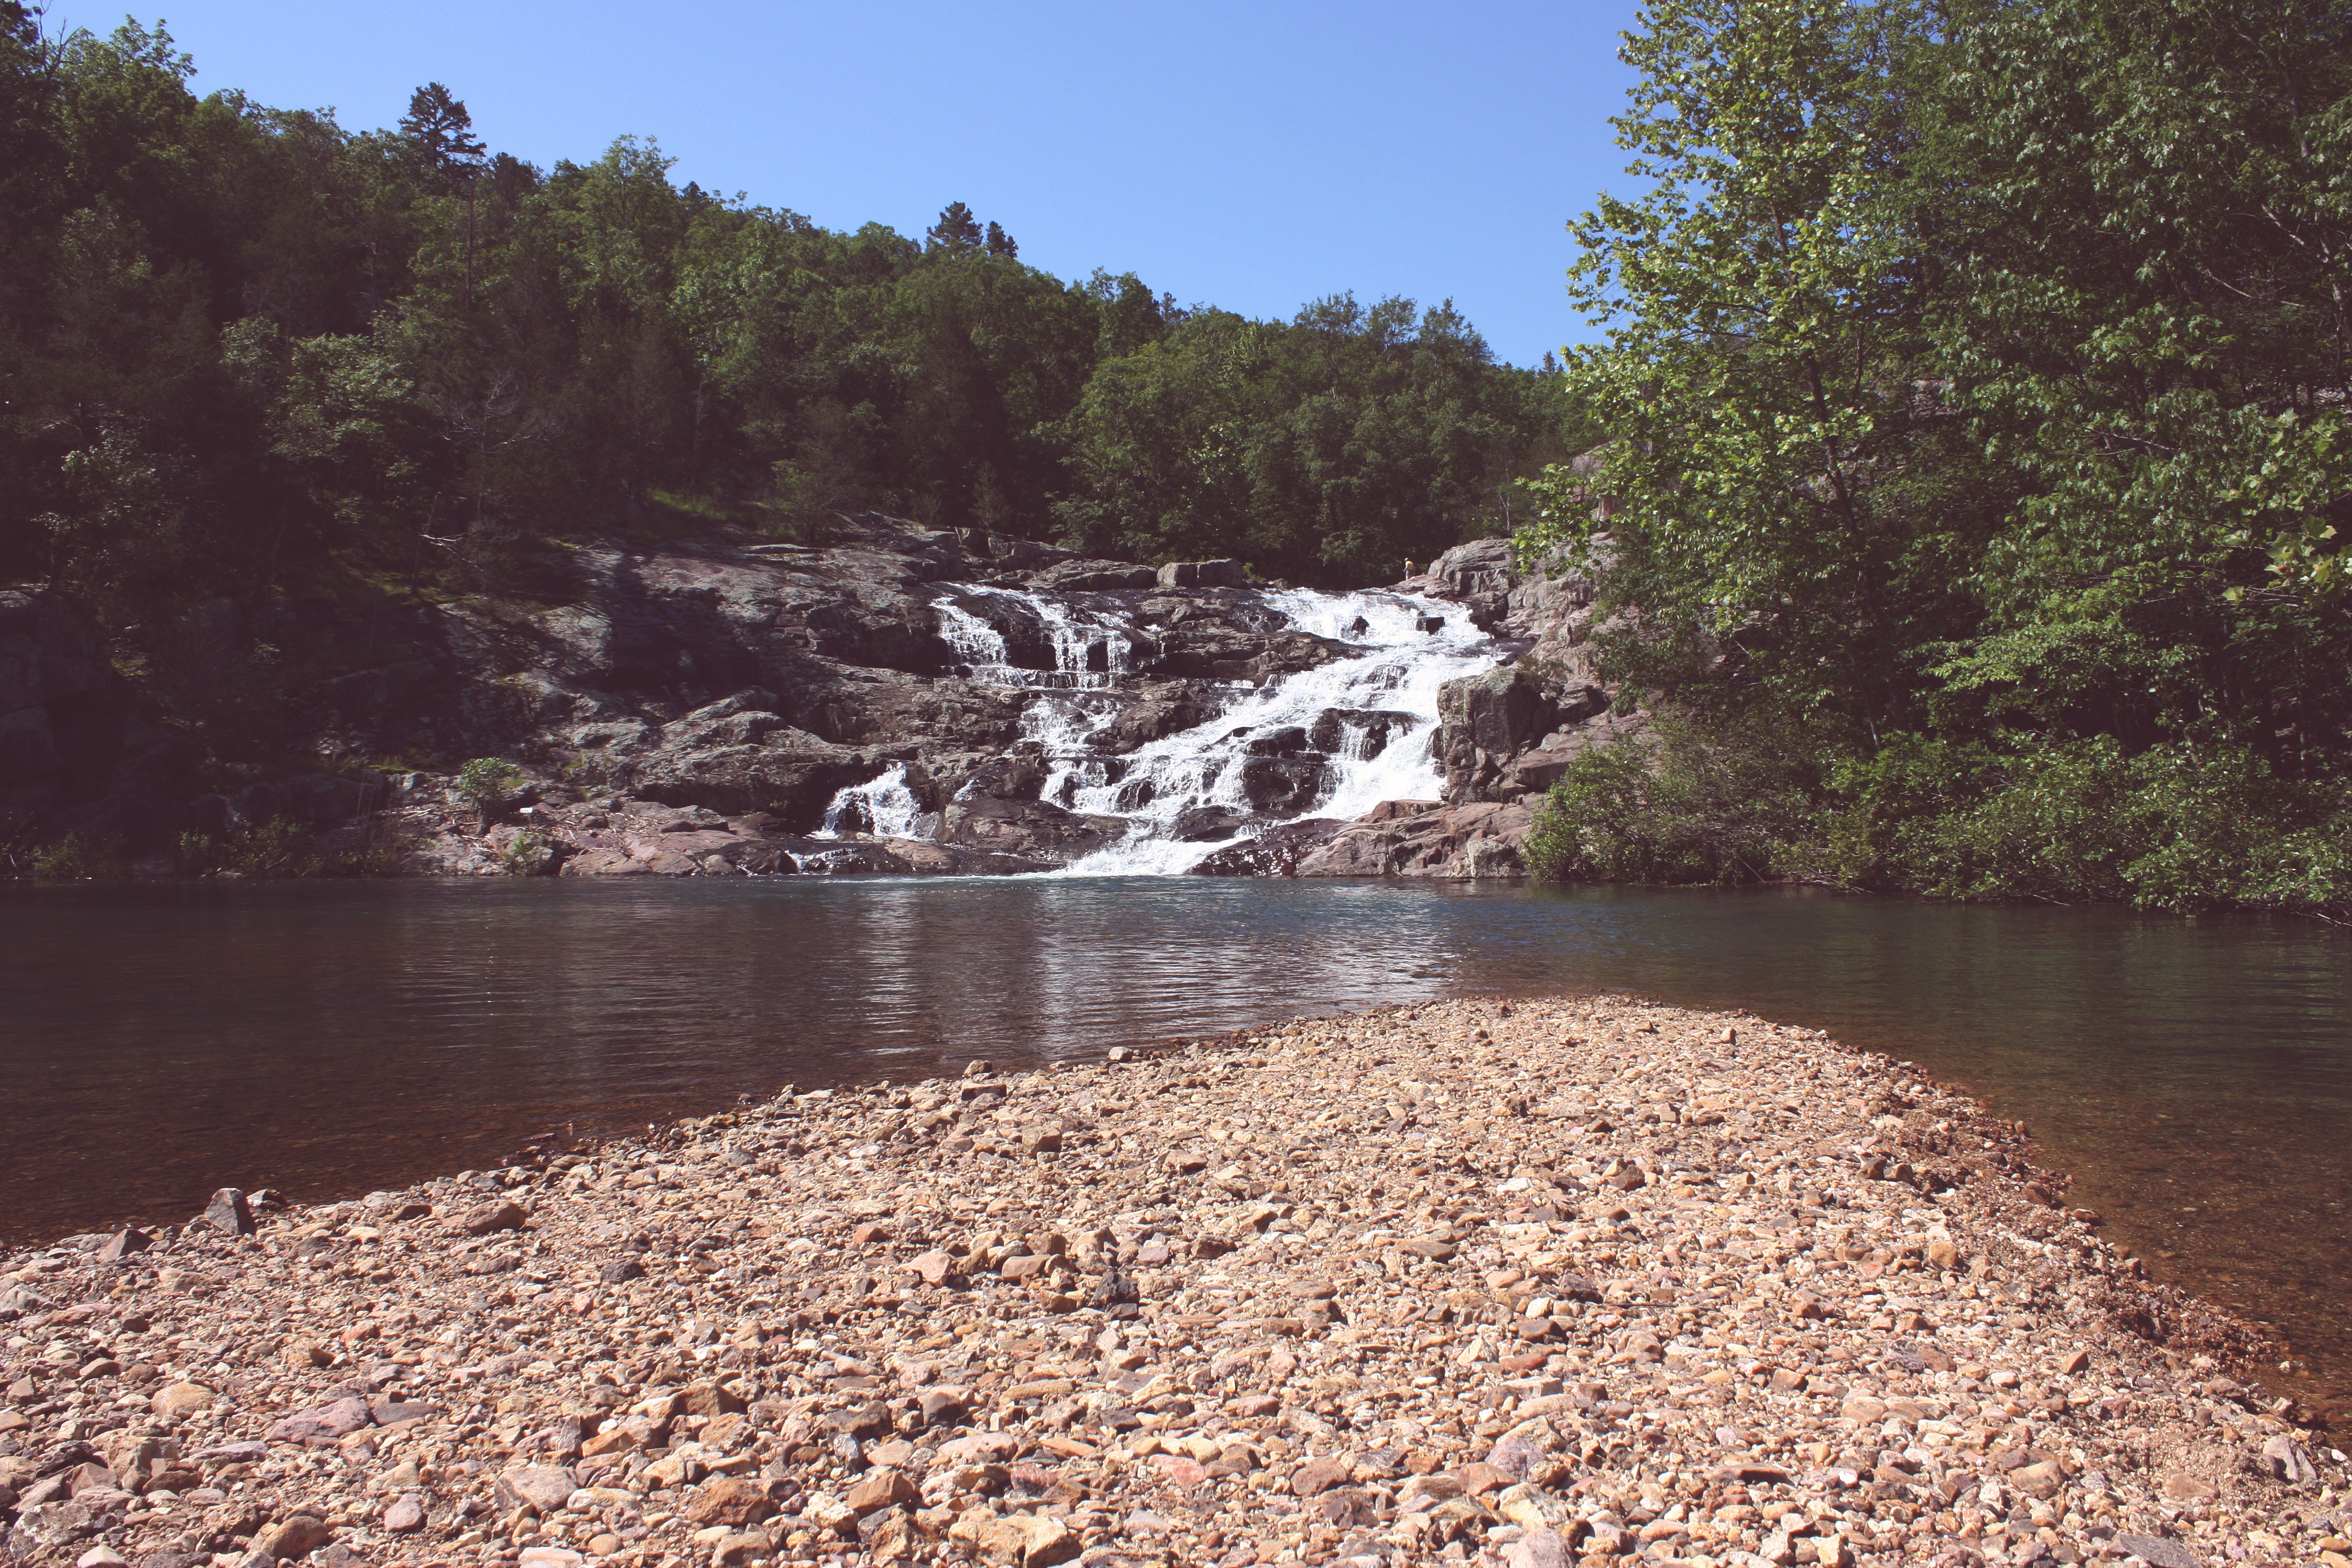
water, wilderness, lake, river, valley, stream, rapid, reservoir, body of water, loch, wadi, landform